Carbon nanohoop

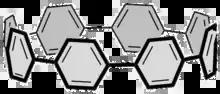
The first carbon nanohoop was entirely made of phenylenes. Newer examples contain other aromatic repeating units.

Carbon nanohoops are a class of molecules consisting of aromatic sections curved out of planarity by the inherent cyclic geometry of the molecule. This class of molecules came into existence with the synthesis of cycloparaphenylenes by Ramesh Jasti in the lab of Carolyn Bertozzi and since then has been expanded into cyclonaphthylenes, cyclochrysenylenes, and even cyclohexabenzocoronenylenes. Moreover, several nanohoops containing such antiaromatic units as dibenzo[a,e]pentalene and pyrrolo[3,2-b]pyrrole are reported. Carbon nanohoops often map on to a certain chirality of carbon nanotube. If the diameter is adequate, these molecules can host a fullerene. For example, [10]cycloparaphenylene can host a C fullerene.